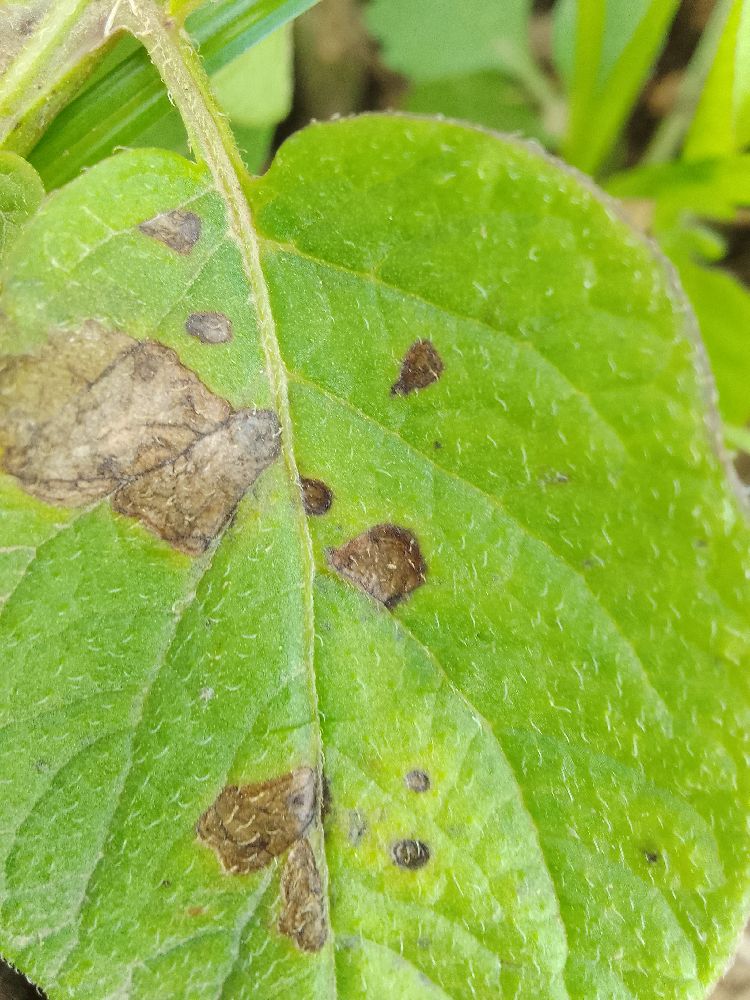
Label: Early blight